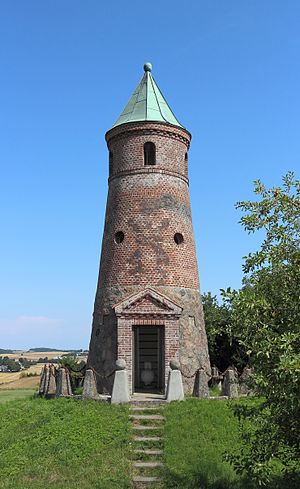
Todbjerg Tårnet
Todbjerg Tårnet i juli 2014.
Todbjerg Tårnet er et observationstårn beliggende på den 103 m høje Møllebakke udenfor landsbyen Todbjerg nord for Aarhus.